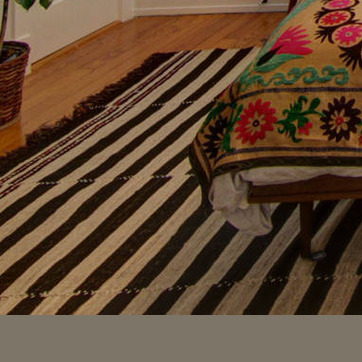
Material: carpet